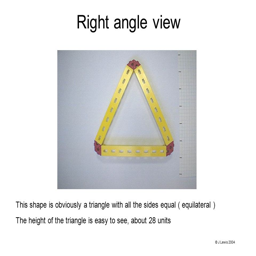
right angle view this shape is obviously a triangle with all the sides equal